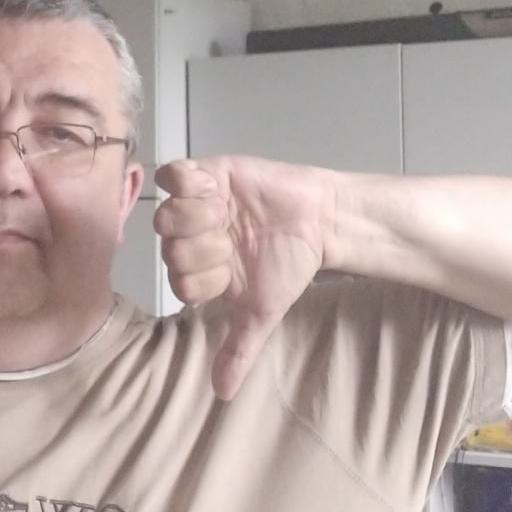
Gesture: dislike